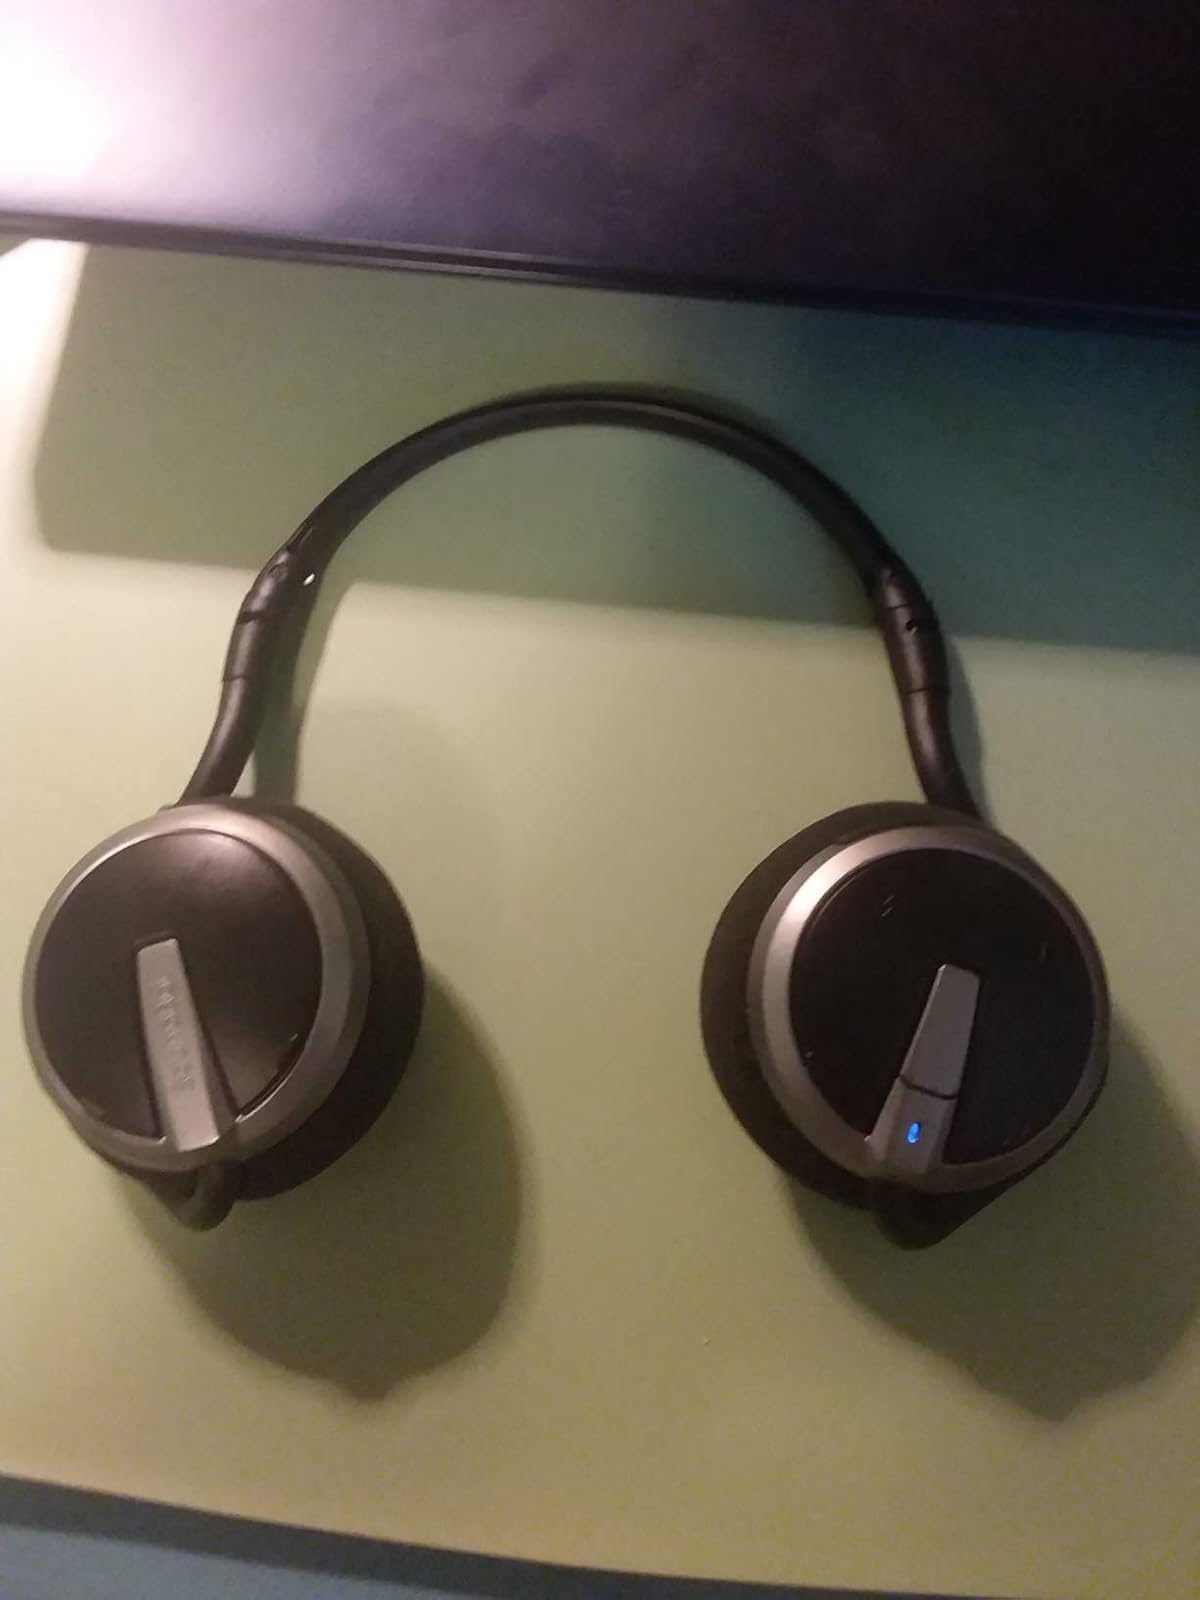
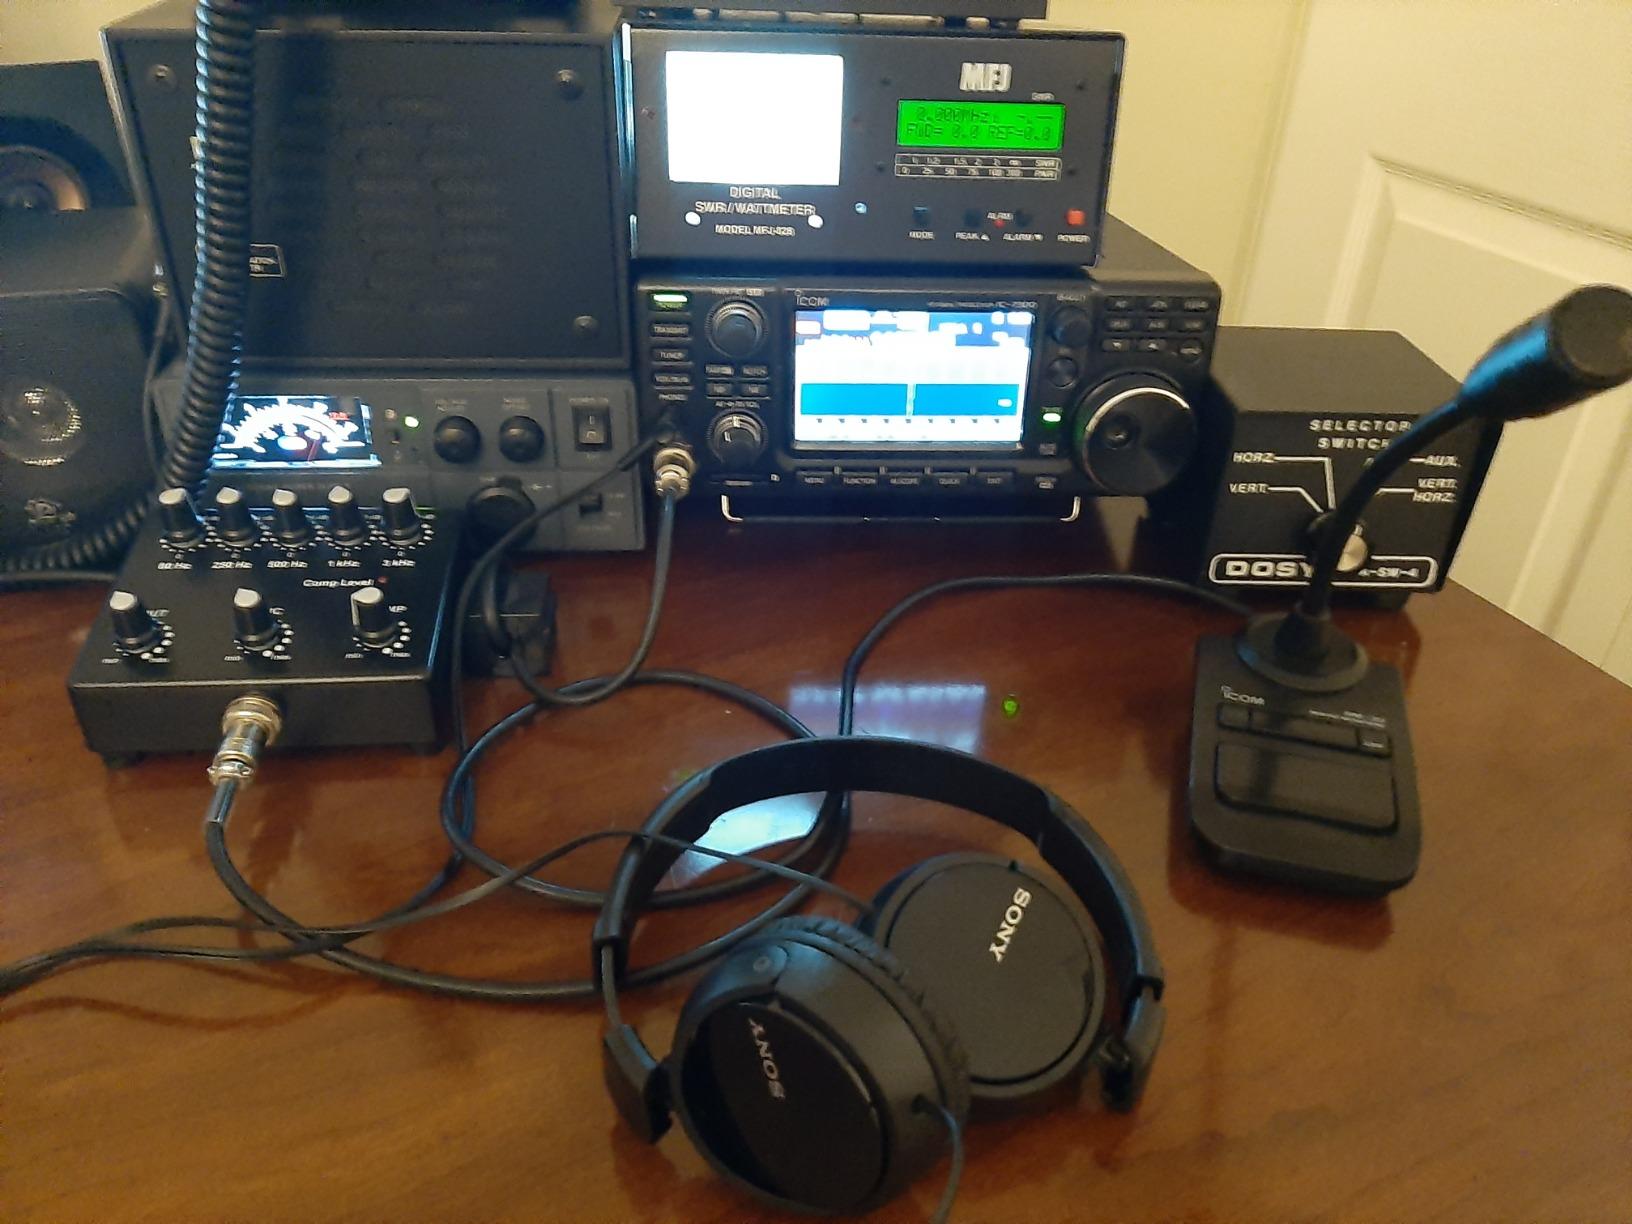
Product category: headphones
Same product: no